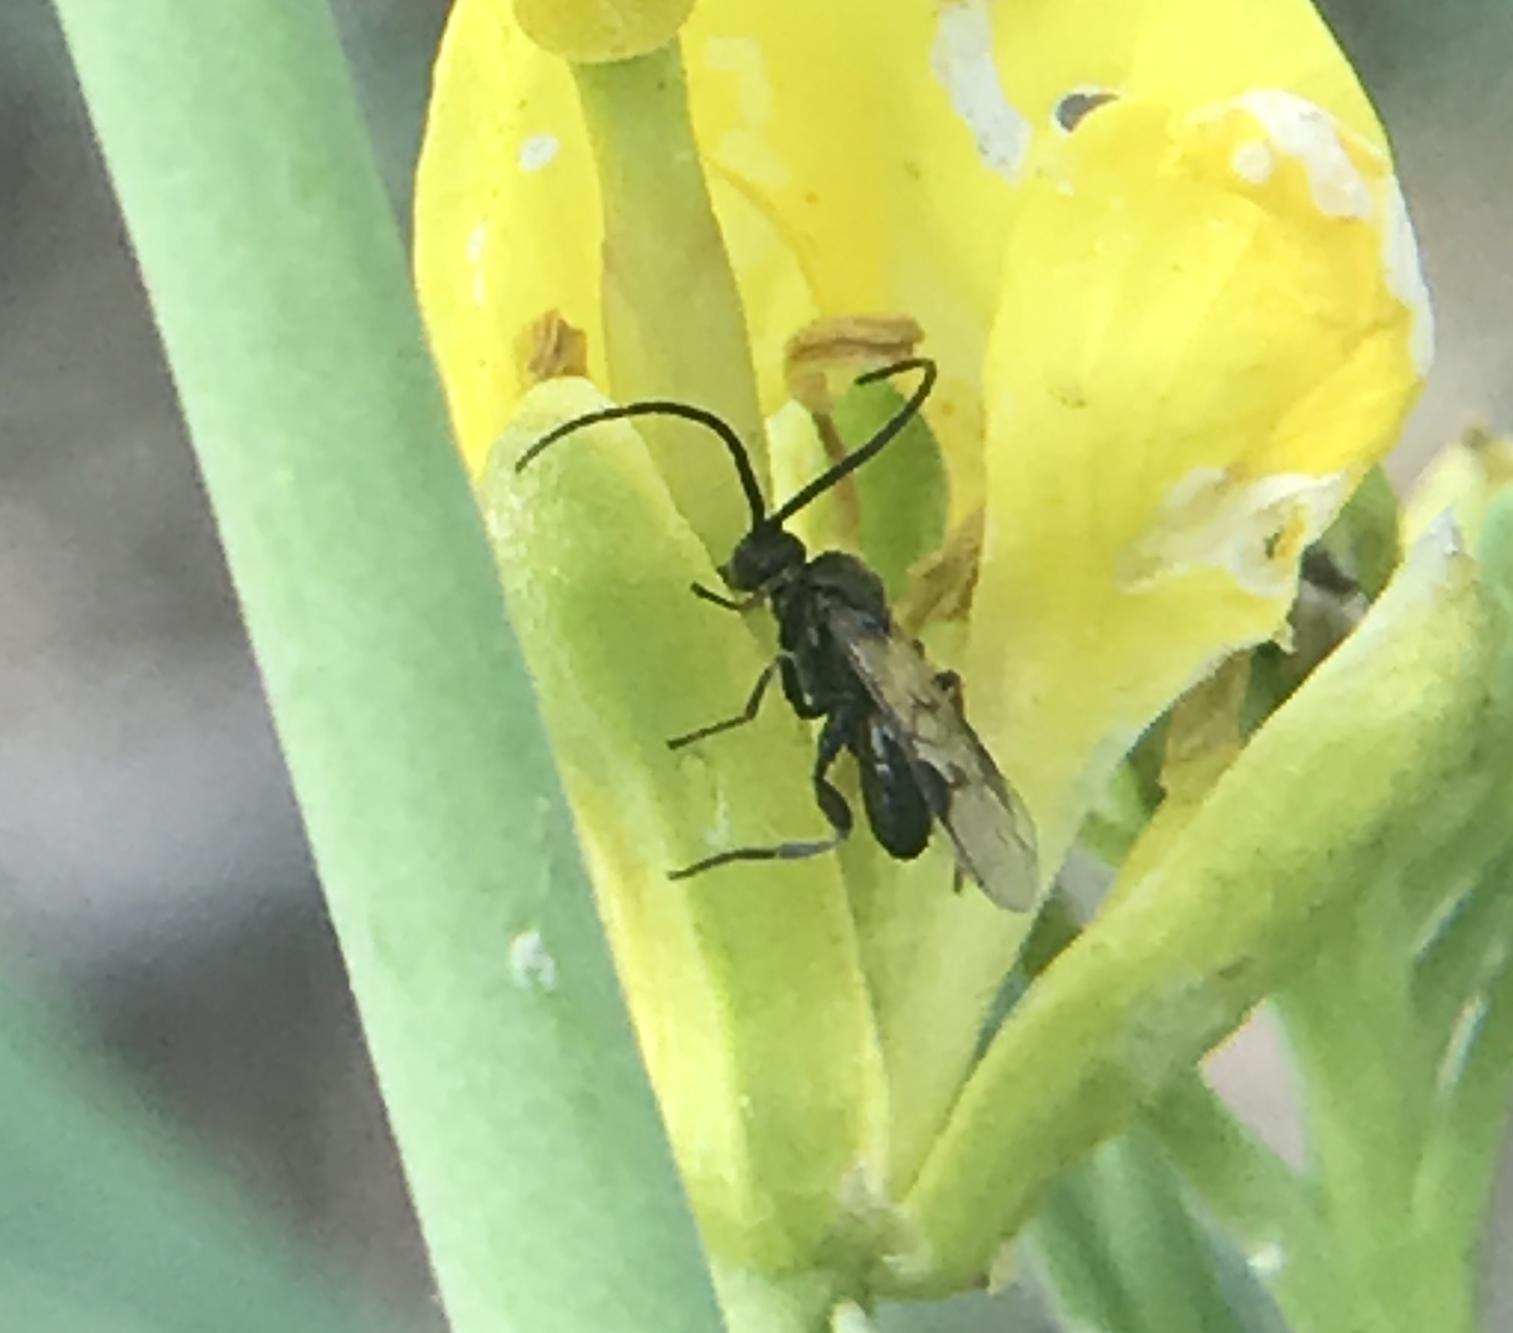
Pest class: predators